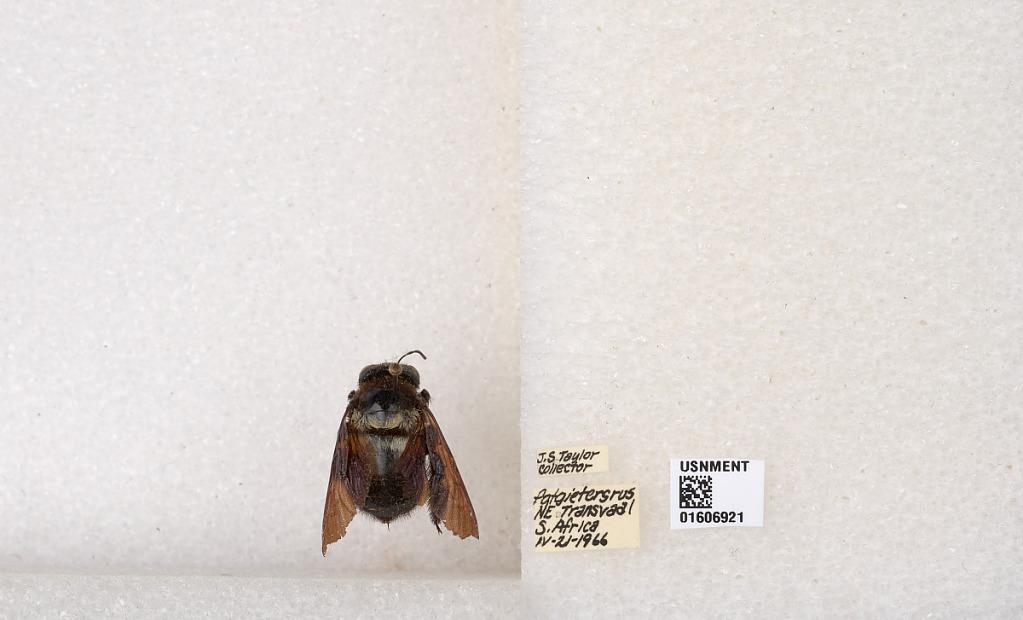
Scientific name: Xylocopa (Koptortosoma) caffra (Linnaeus)
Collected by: J. Taylor
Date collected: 1966-4-21
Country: South Africa
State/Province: Limopo
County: Waterberg
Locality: Potgietersrus, NE Transvaal